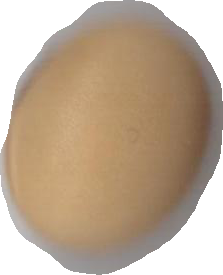
Variety: Anjasmoro